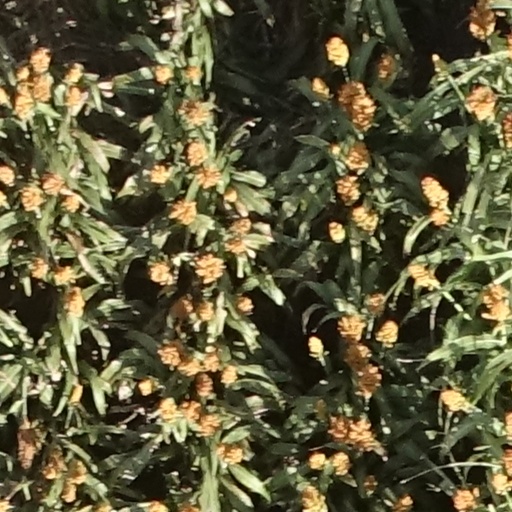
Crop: sorghum